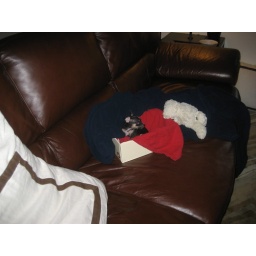
I slept in a shoe box on my first few days